Ioannis Pitsikas

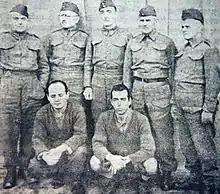

Ioannis Pitsikas (1881–1975) was a Greek Army lieutenant general active in World War II, who served as Mayor of Athens and twice in cabinet posts in interim governments post-war.